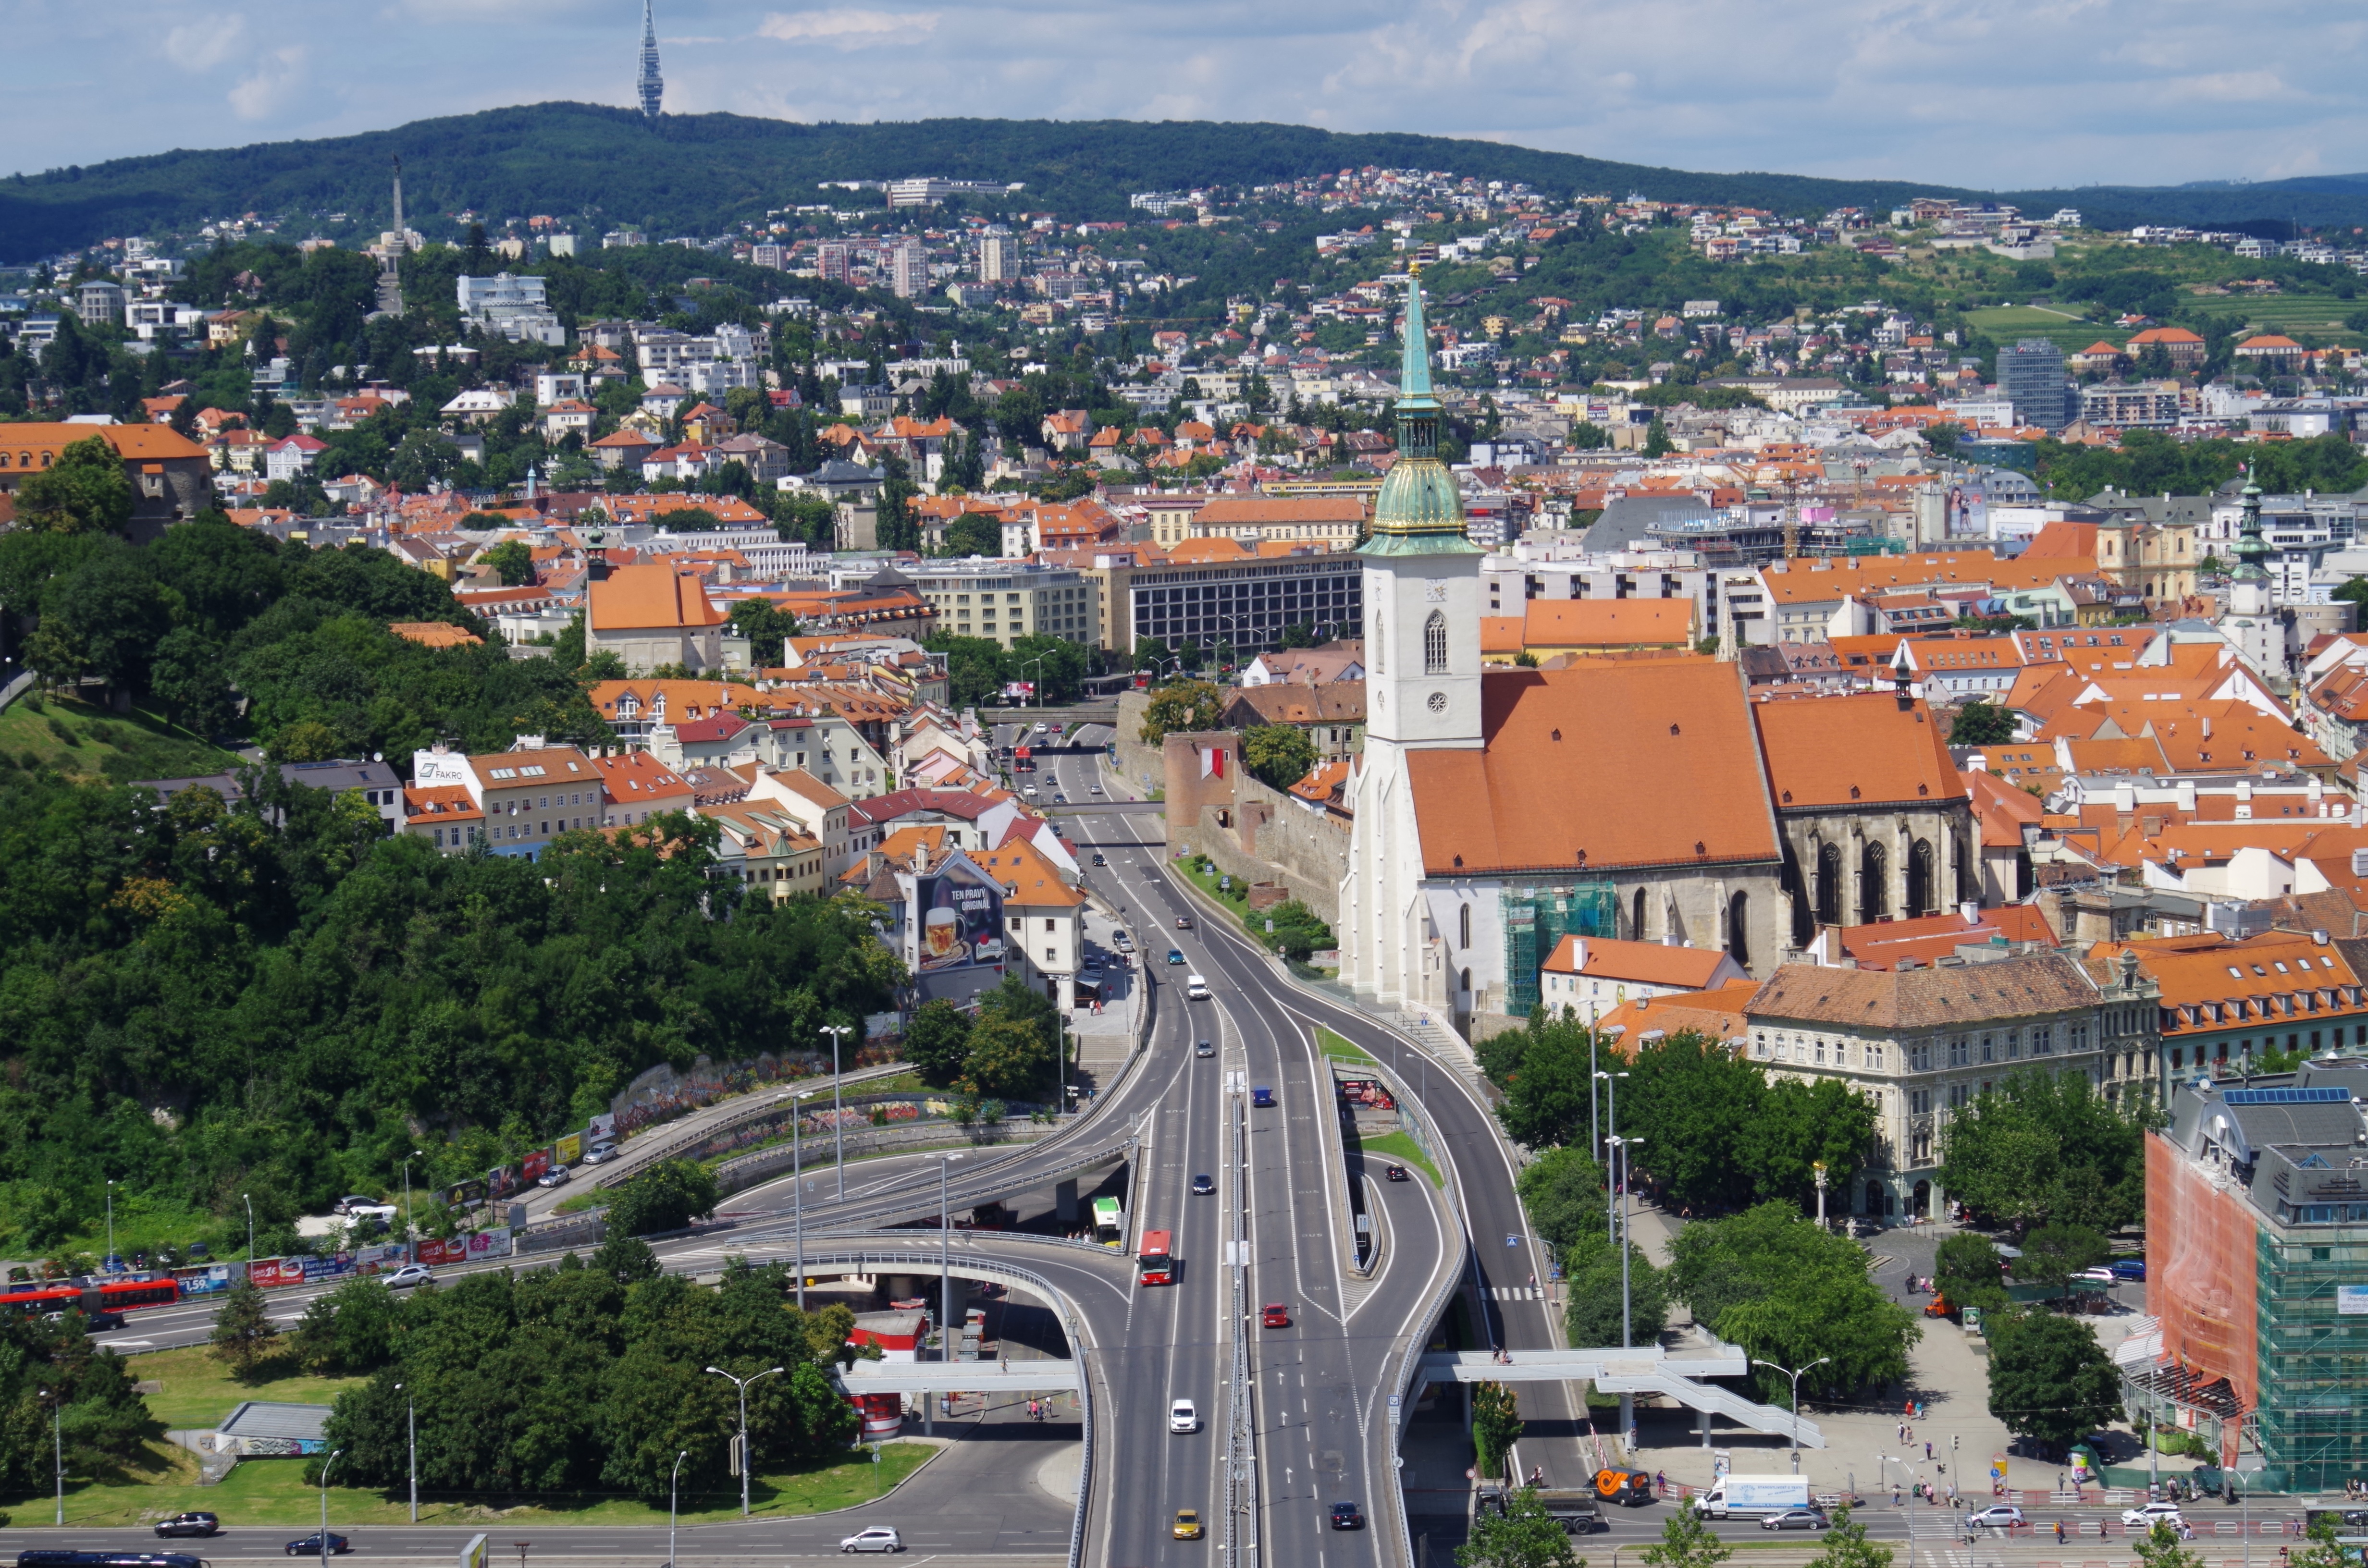
skyline, photography, town, city, cityscape, panorama, downtown, transport, suburb, views, bratislava, neighbourhood, slovakia, bird's eye view, aerial photography, residential area, human settlement, metropolitan area